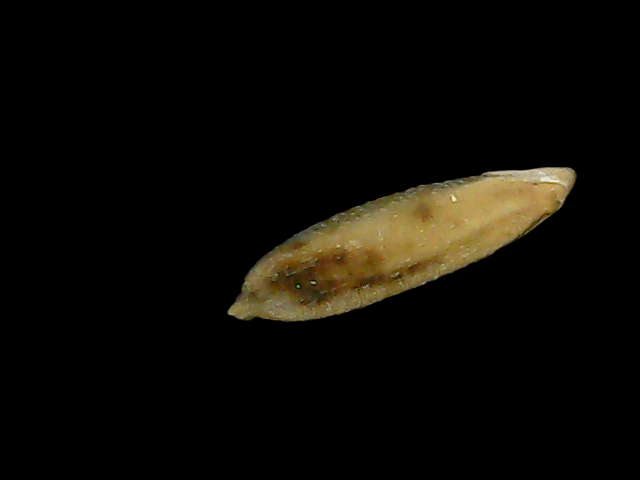
Rice variety: Bd49